Australian Comforts Fund

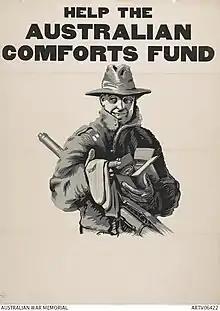
Poster asking for support for the ACF

Australian Comforts Fund (ACF) was an Australian umbrella organisation for voluntary bodies set up after the outbreak of World War I. Many men and women worked at the ACF, including Alice Berry and Cyril Docker in WW2.